Dornier 228

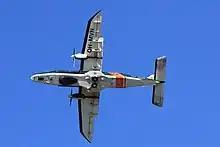
Maritime patrol variant of the Finnish Border Guard, with a radome under the fuselage

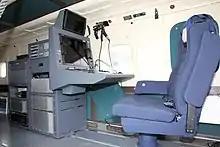
Radar console for maritime patrol

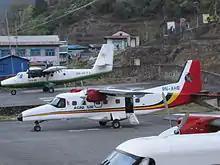
An Agni Air Dornier 228 in front of a Twin Otter of Tara Air in Lukla Airport, Nepal

The Dornier 228 is a twin-engine general purpose aircraft, capable of transporting up to 19 passengers or various cargoes. It is powered by a pair of Garrett TPE331 turboprop engines. The Dornier 228 is commonly classified as a Short Takeoff and Landing (STOL)-capable aircraft, being capable of operating from rough runways and in hot climates. This capability has been largely attributed to the type's supercritical wing which generates large amounts of lift at slow speeds. The Dornier 228 is typically promoted for its versatility, low operational costs, and a high level of reliability – possessing a dispatch reliability of 99%. RUAG Aviation have claimed that no other aircraft in the same class may carry as much cargo or as many passengers over a comparable distance as fast as the Dornier 228 NG.